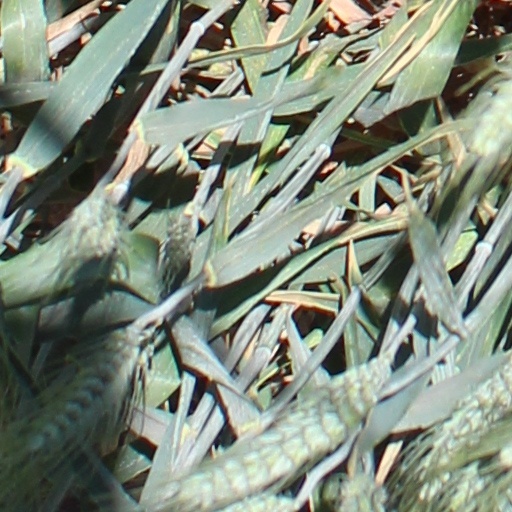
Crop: wheat